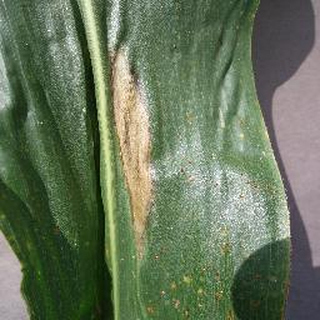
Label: corn_northern_leaf_blight